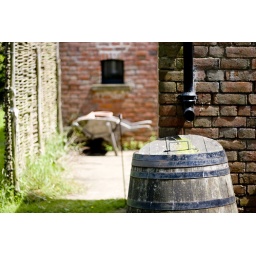
water butt at downe house in kent